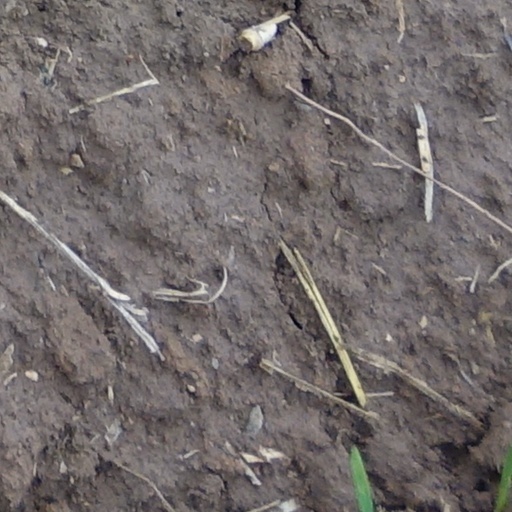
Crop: wheat